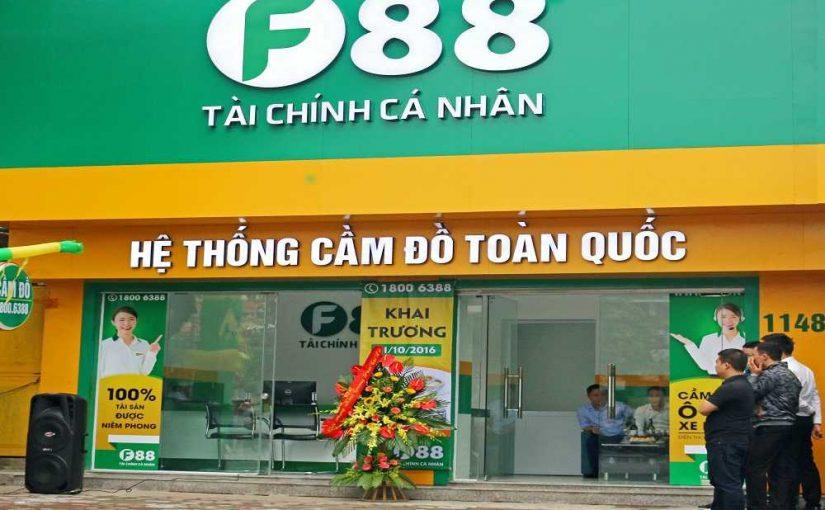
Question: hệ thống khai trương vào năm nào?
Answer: hệ thống khai trương vào năm 2016